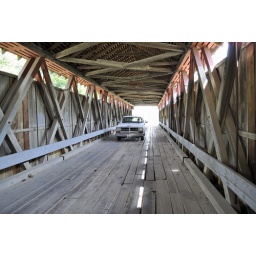
My wife in a truck in a bridge